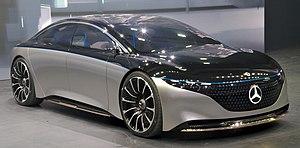
Le salon de l'automobile de Francfort est le plus grand salon automobile au monde jusqu'en 2019. Il est organisé par le Verband der Automobilindustrie, l'union de l'industrie automobile allemande, et planifié par l'Organisation internationale des constructeurs automobiles de 1951 à 2019, tous les deux ans à Francfort-sur-le-Main en Allemagne, en alternance avec le Mondial de l'automobile de Paris. L'édition 2019 est la dernière de ce salon à se dérouler à Francfort, le salon étant déplacé à Munich à partir de 2021.